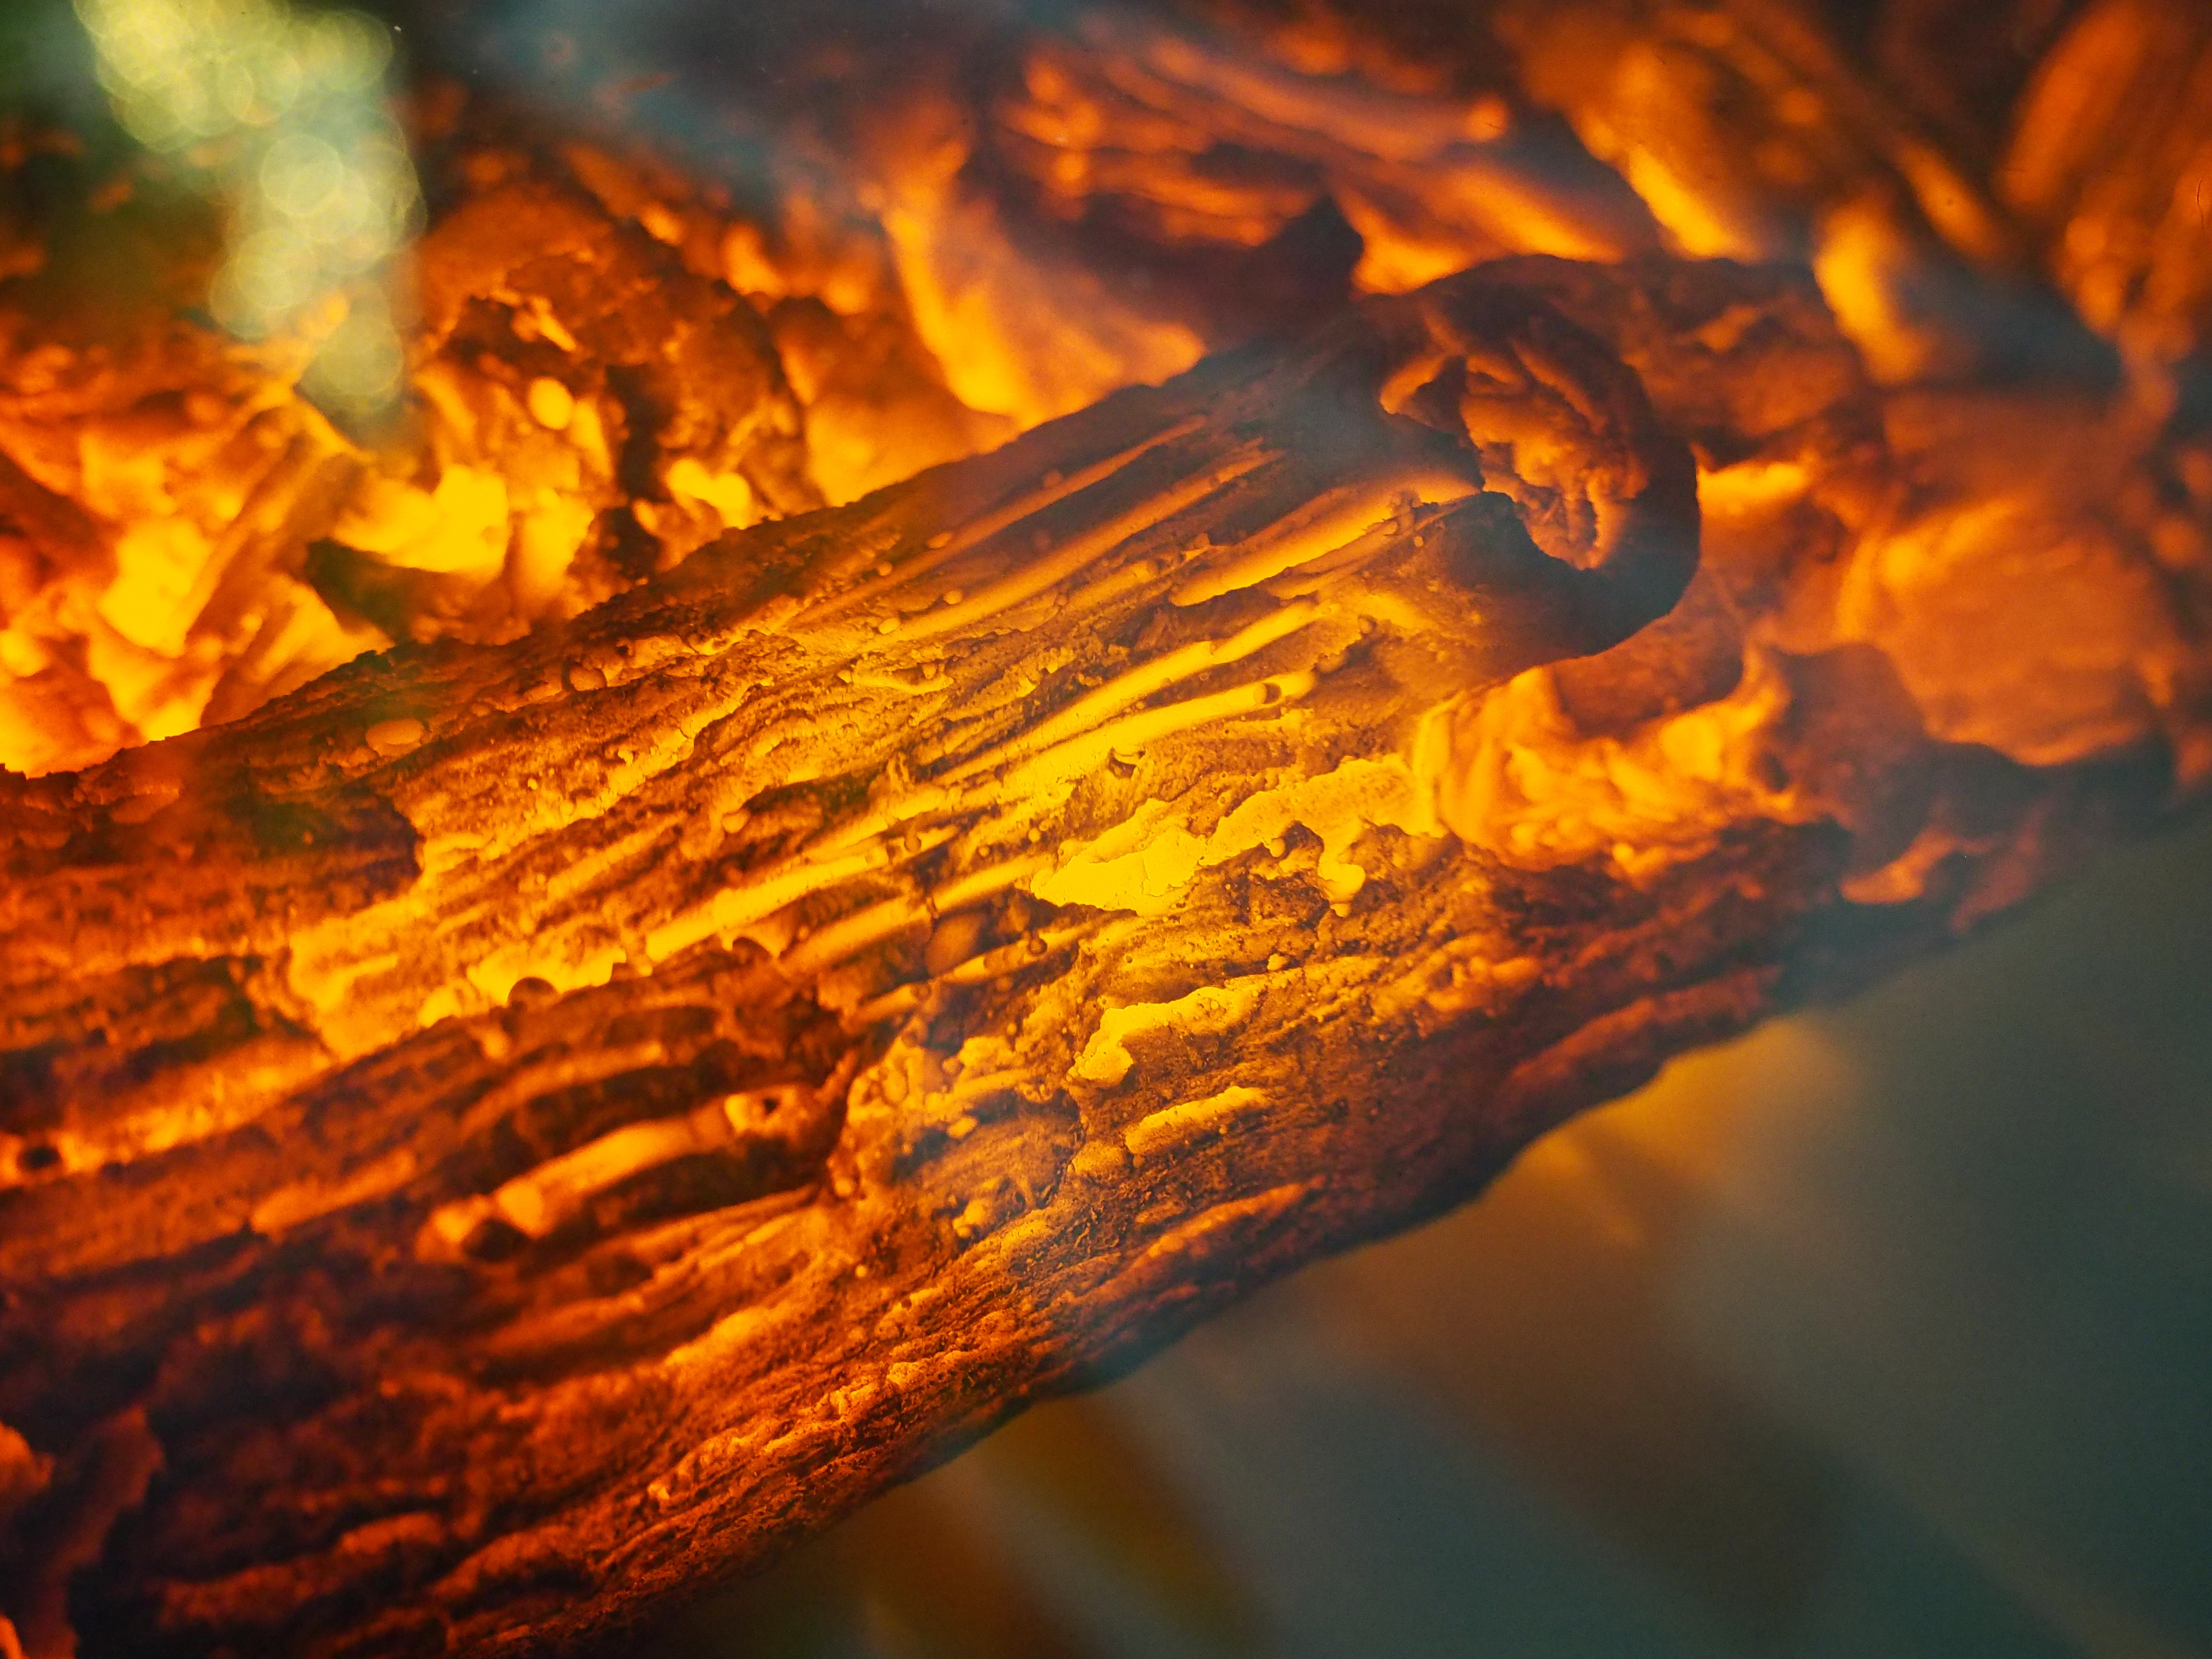
nature, sunlight, leaf, reflection, autumn, macro photography, geological phenomenon